Arthur Gore (priest)

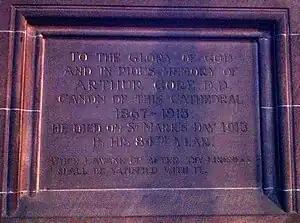
Memorial to Arthur Gore in Chester Cathedral

The Ven. Arthur Gore, DD, MA (1829 – 25 April 1913) was the Archdeacon of Macclesfield and a Canon Residentiary of Chester Cathedral.